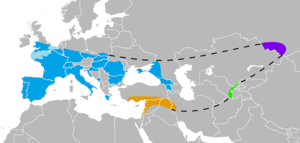
L’Europe est considérée conventionnellement comme un continent, délimité à l’ouest par l’océan Atlantique et la mer de Norvège, et au nord par l’océan Arctique. Sa limite méridionale est marquée par le détroit de Gibraltar qui la sépare de l'Afrique, tandis que les détroits respectivement du Bosphore et des Dardanelles marquent sa frontière avec l'Asie de l'Ouest. Sa limite à l'est, fixée par Pierre le Grand aux monts Oural, au fleuve Oural et au Caucase est la limite traditionnellement retenue, mais reste, faute de séparation claire et précise, l'objet de controverses selon lesquelles un certain nombre de pays sont ou ne sont pas à inclure dans le continent européen. Géographiquement, ce peut être considéré aussi comme une partie des supercontinents de l'Eurasie et de l'Afro-Eurasie.
L'Homme de Néandertal, ou Néandertalien, est une espèce éteinte du genre Homo, qui a vécu en Europe, au Moyen-Orient et en Asie centrale, jusqu'à environ 30 000 ans avant le présent. Selon une étude génétique publiée en 2016, il partage avec l'Homme de Denisova un ancêtre commun remontant à environ 450 000 ans. Cet ancêtre partage lui-même avec Homo sapiens un ancêtre commun remontant à environ 660 000 ans. Les plus anciens Néandertaliens fossiles reconnus comme tels sont ceux de la Sima de los Huesos, datés de 430 000 ans.
Le Paléolithique en Europe commence avec la première trace de peuplement humain trouvée en Europe, il y a environ 1,6 million d'années, à Kozarnika, en Bulgarie, et s'achève, si on inclut le Mésolithique, avec l'introduction de l'agriculture, attestée à partir de 6400 av. J.-C. en Grèce et dans les Balkans, en provenance d'Anatolie.
L'histoire du peuplement de la France commence au paléolithique inférieur avec les premières traces de pierres taillées, puis d'ossements d'Homo heidelbergensis. Les premiers hommes modernes arrivent au début du Paléolithique supérieur, remplaçant progressivement, entre environ 42 000 et 35 000 ans avant le présent, les populations néandertaliennes antérieures. Vers 5 000 av. J.-C., des populations originaires d'Anatolie, arrivées par la Méditerranée ou par la vallée du Danube, s'installent sur le territoire actuel de la France, en y apportant l'agriculture : c'est le début du Néolithique. Elles supplantent en grande partie les populations mésolithiques. À partir d'environ 2 000 av. J.-C., un nouveau remplacement de population a lieu avec l'arrivée des locuteurs de langues indo-européennes en provenance d'Europe centrale.